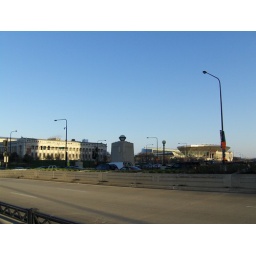
Looking at the Field Museum and Soldier field from the Roosevelt Road bridge over Metra's Electric District railway.